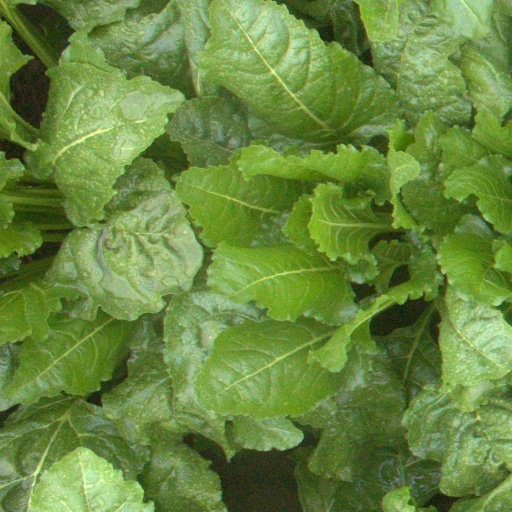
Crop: sugar beet